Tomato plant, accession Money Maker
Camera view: horizontal (90 deg, fisheye); turntable rotation: 300 degrees
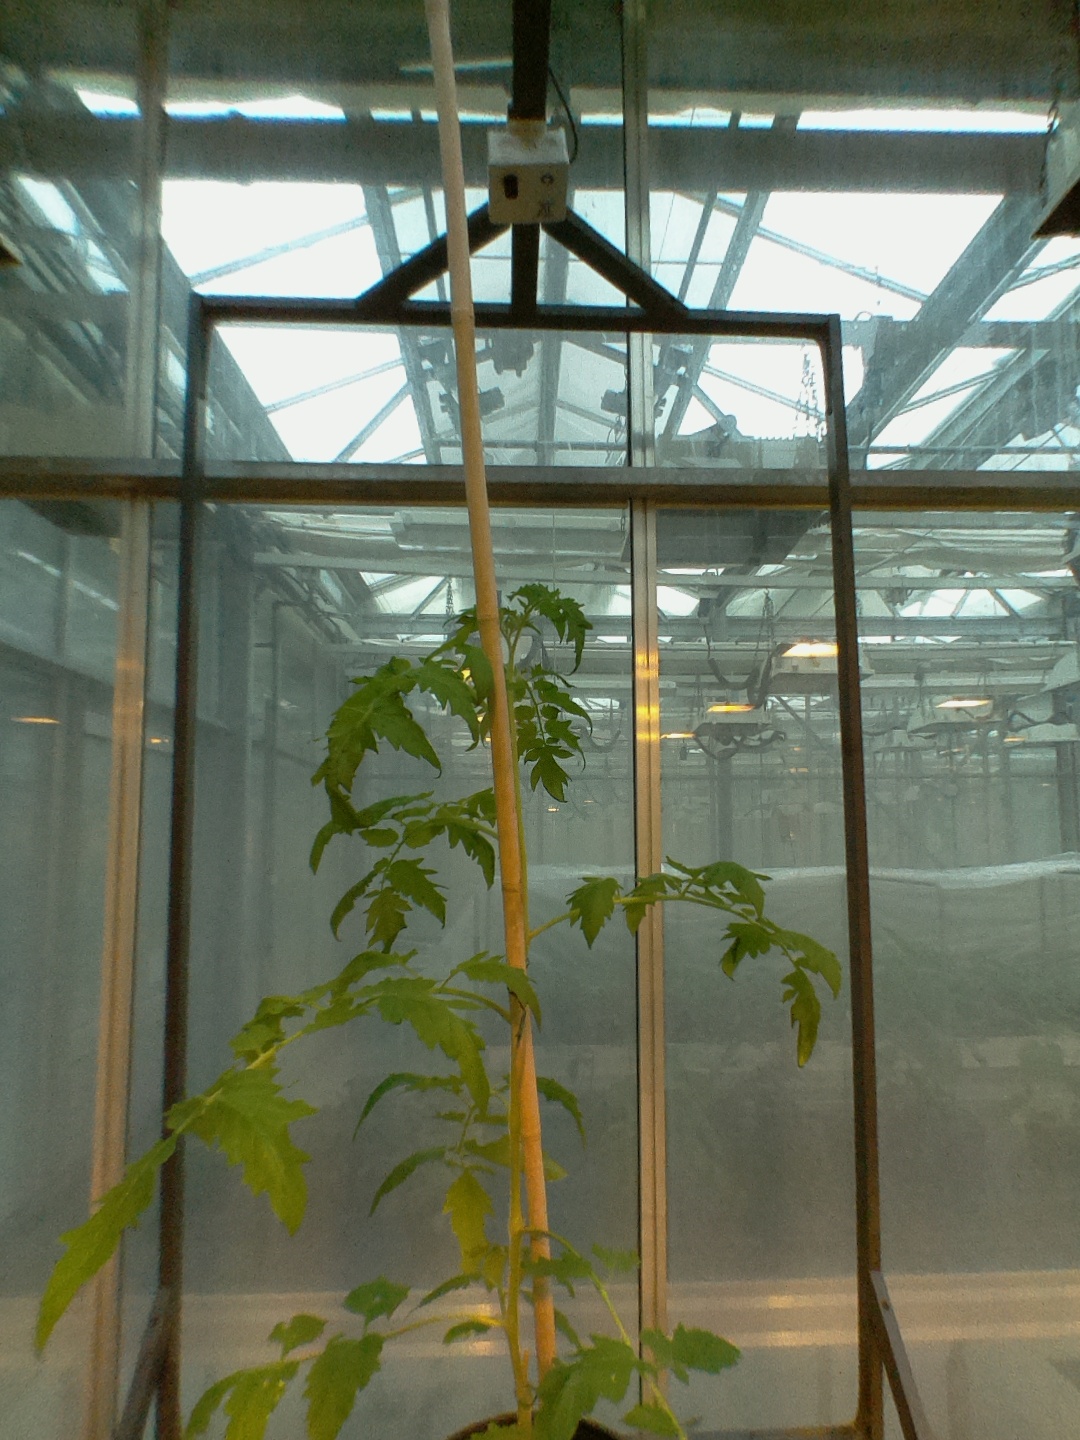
BBCH growth stage 54: 4 inflorescences visible